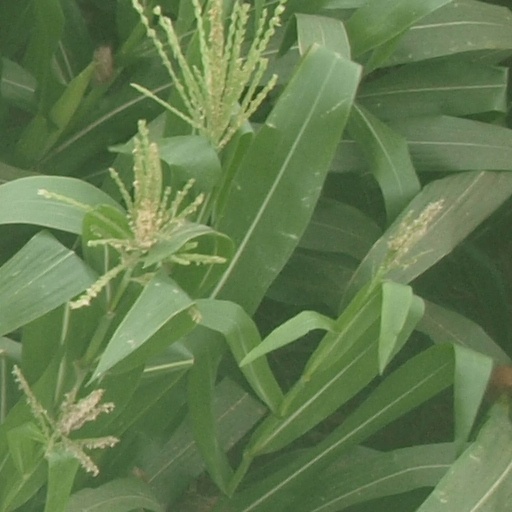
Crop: maize; corn